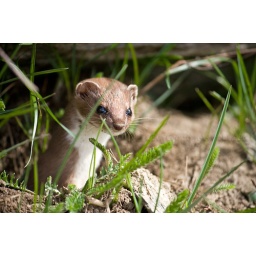
A very close encounter with this cute tiny animal in Moncenisio.